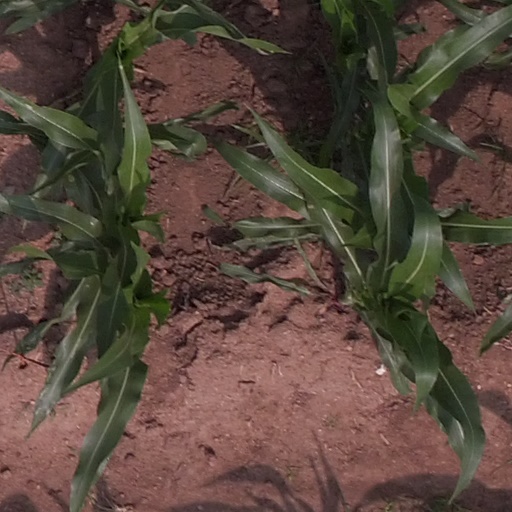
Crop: maize; corn